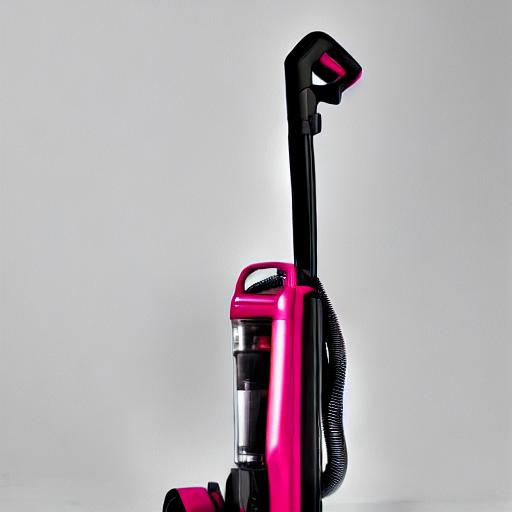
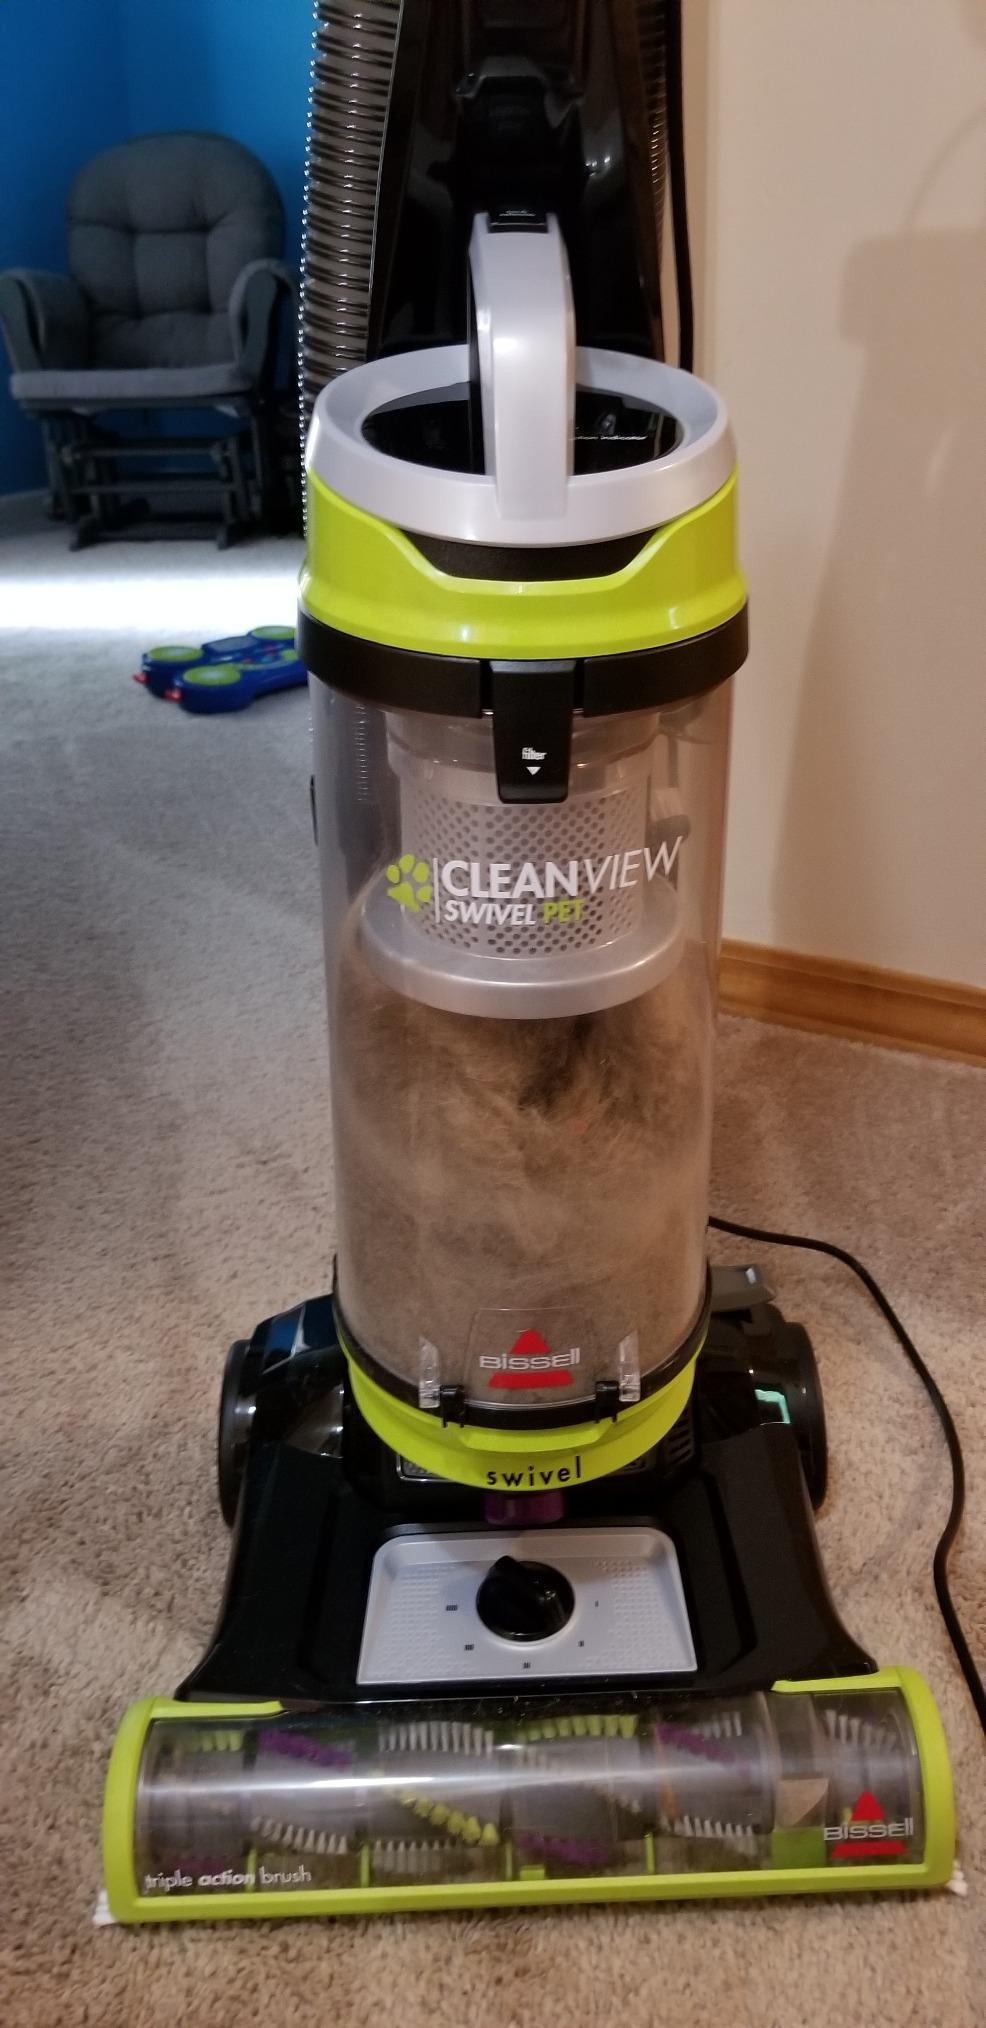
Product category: items_vacuum
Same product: no